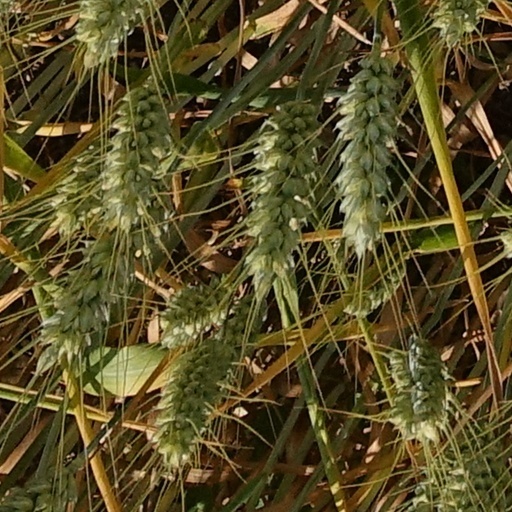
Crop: wheat